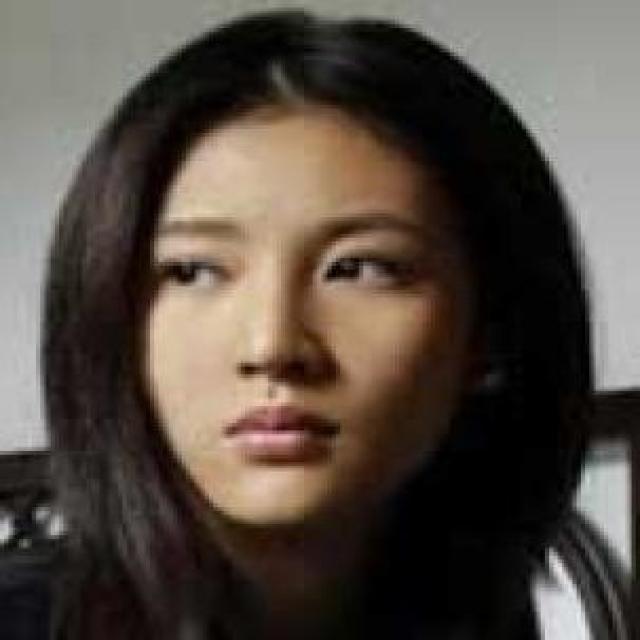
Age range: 21-44